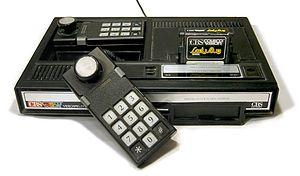
Coleco était une entreprise fondée en 1932 par Maurice Greenberg sous le nom de « Connecticut Leather Company ». Elle devint l'une des plus célèbres entreprises de jouets dans les années 1980 et fut un des premiers fabricants de consoles, Coleco Telstar et ColecoVision entre autres. Elle a été rachetée par Hasbro en 1989.
Dans l'histoire des consoles de jeux vidéo, la deuxième génération commence avec la Fairchild Channel F en 1976, jusqu'au krach du jeu vidéo de 1983.